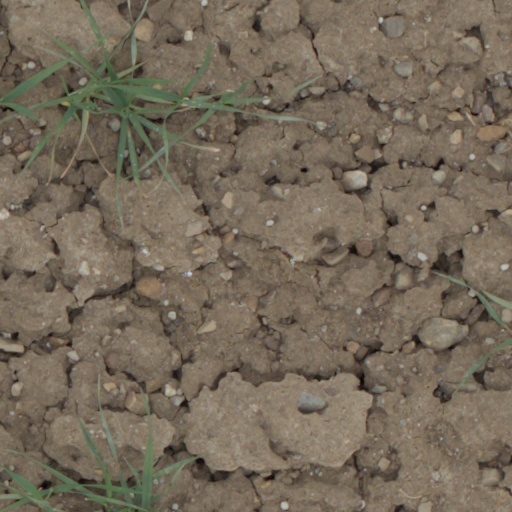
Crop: wheat